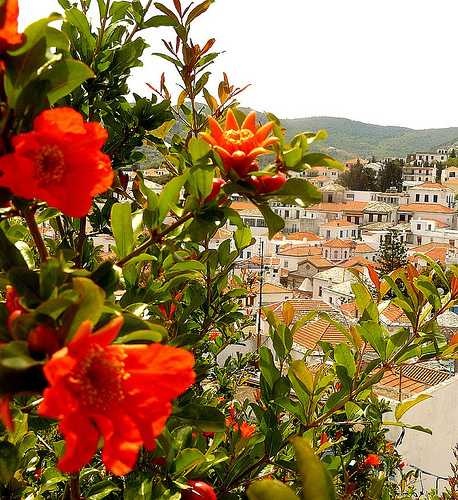
Label: Pomegranate